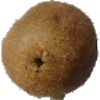
Label: kiwi